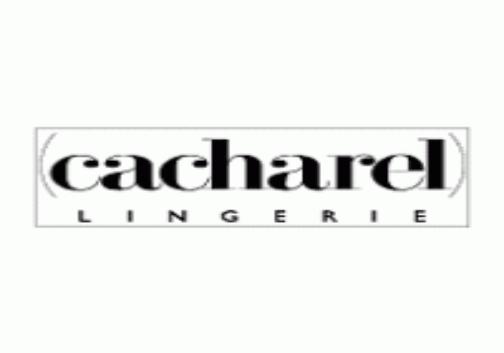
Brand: Cacharel
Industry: Clothes